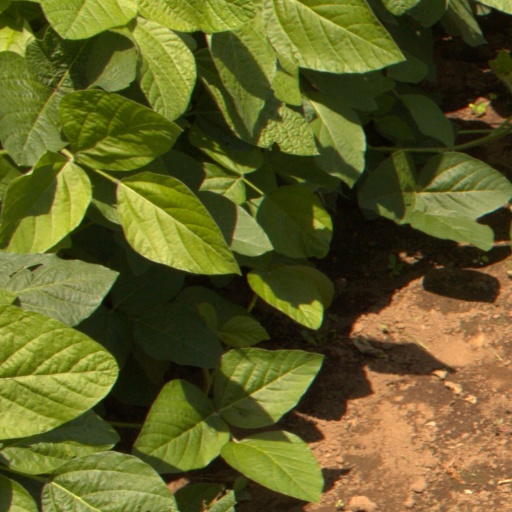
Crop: soybean